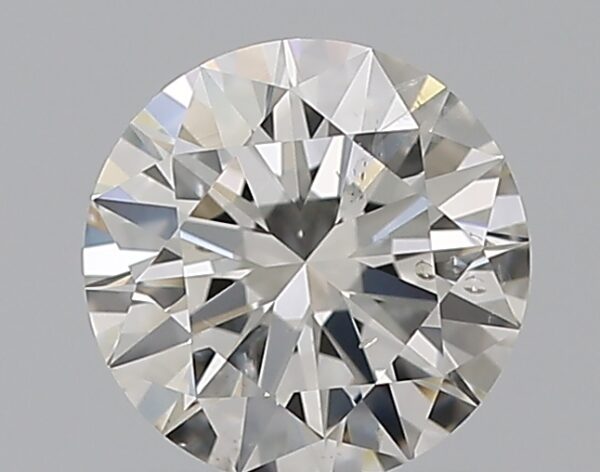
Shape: round
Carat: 0.71
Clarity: SI2
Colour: H
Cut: EX
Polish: EX
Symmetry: EX
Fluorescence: N
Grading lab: GIA
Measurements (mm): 5.76 x 5.79 x 3.48